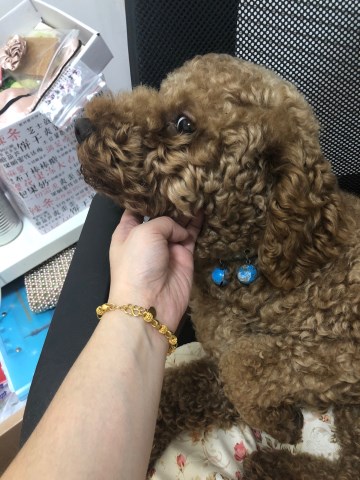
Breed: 7449-n000128-teddy